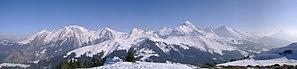
Portion du versant ouest de la chaîne des Aravis, depuis le col des Aravis jusqu'à l'extrémité sud. Les sommets de gauche à droite
La chaîne des Aravis est une chaîne de montagnes située dans les Préalpes à cheval entre la Haute-Savoie et la Savoie. Son plus haut sommet est la pointe Percée que se partagent les communes du Grand-Bornand, de Sallanches et du Reposoir.